Vayeira

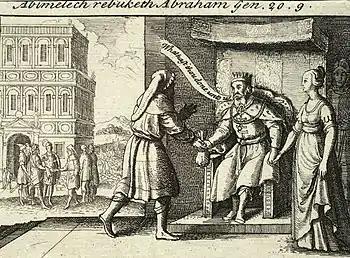
Abimelech Rebukes Abraham (17th Century illustration by Wenceslas Hollar)

A midrash asked why the angels took so long to travel from Abraham's camp to Sodom, leaving Abraham at noon and arriving in Sodom only (as Genesis 19:1 reports) "in the evening." The midrash explained that they were angels of mercy, and thus they delayed, thinking that perhaps Abraham might find something to change Sodom's fate, but when Abraham found nothing, as Genesis 19:1 reports, "the two angels came to Sodom in the evening."